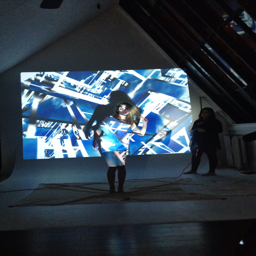
behind the scenes at - photo by person